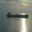
Label: ship